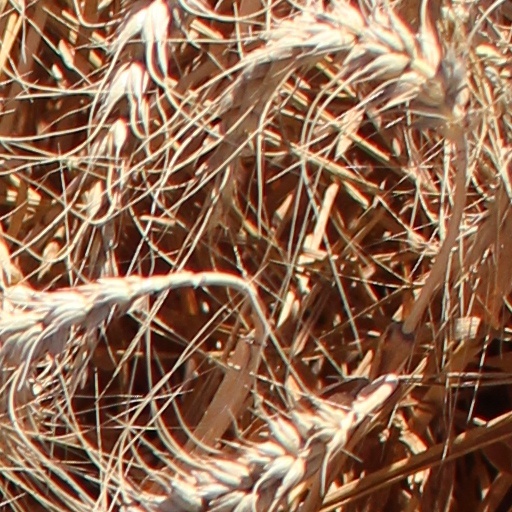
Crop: wheat